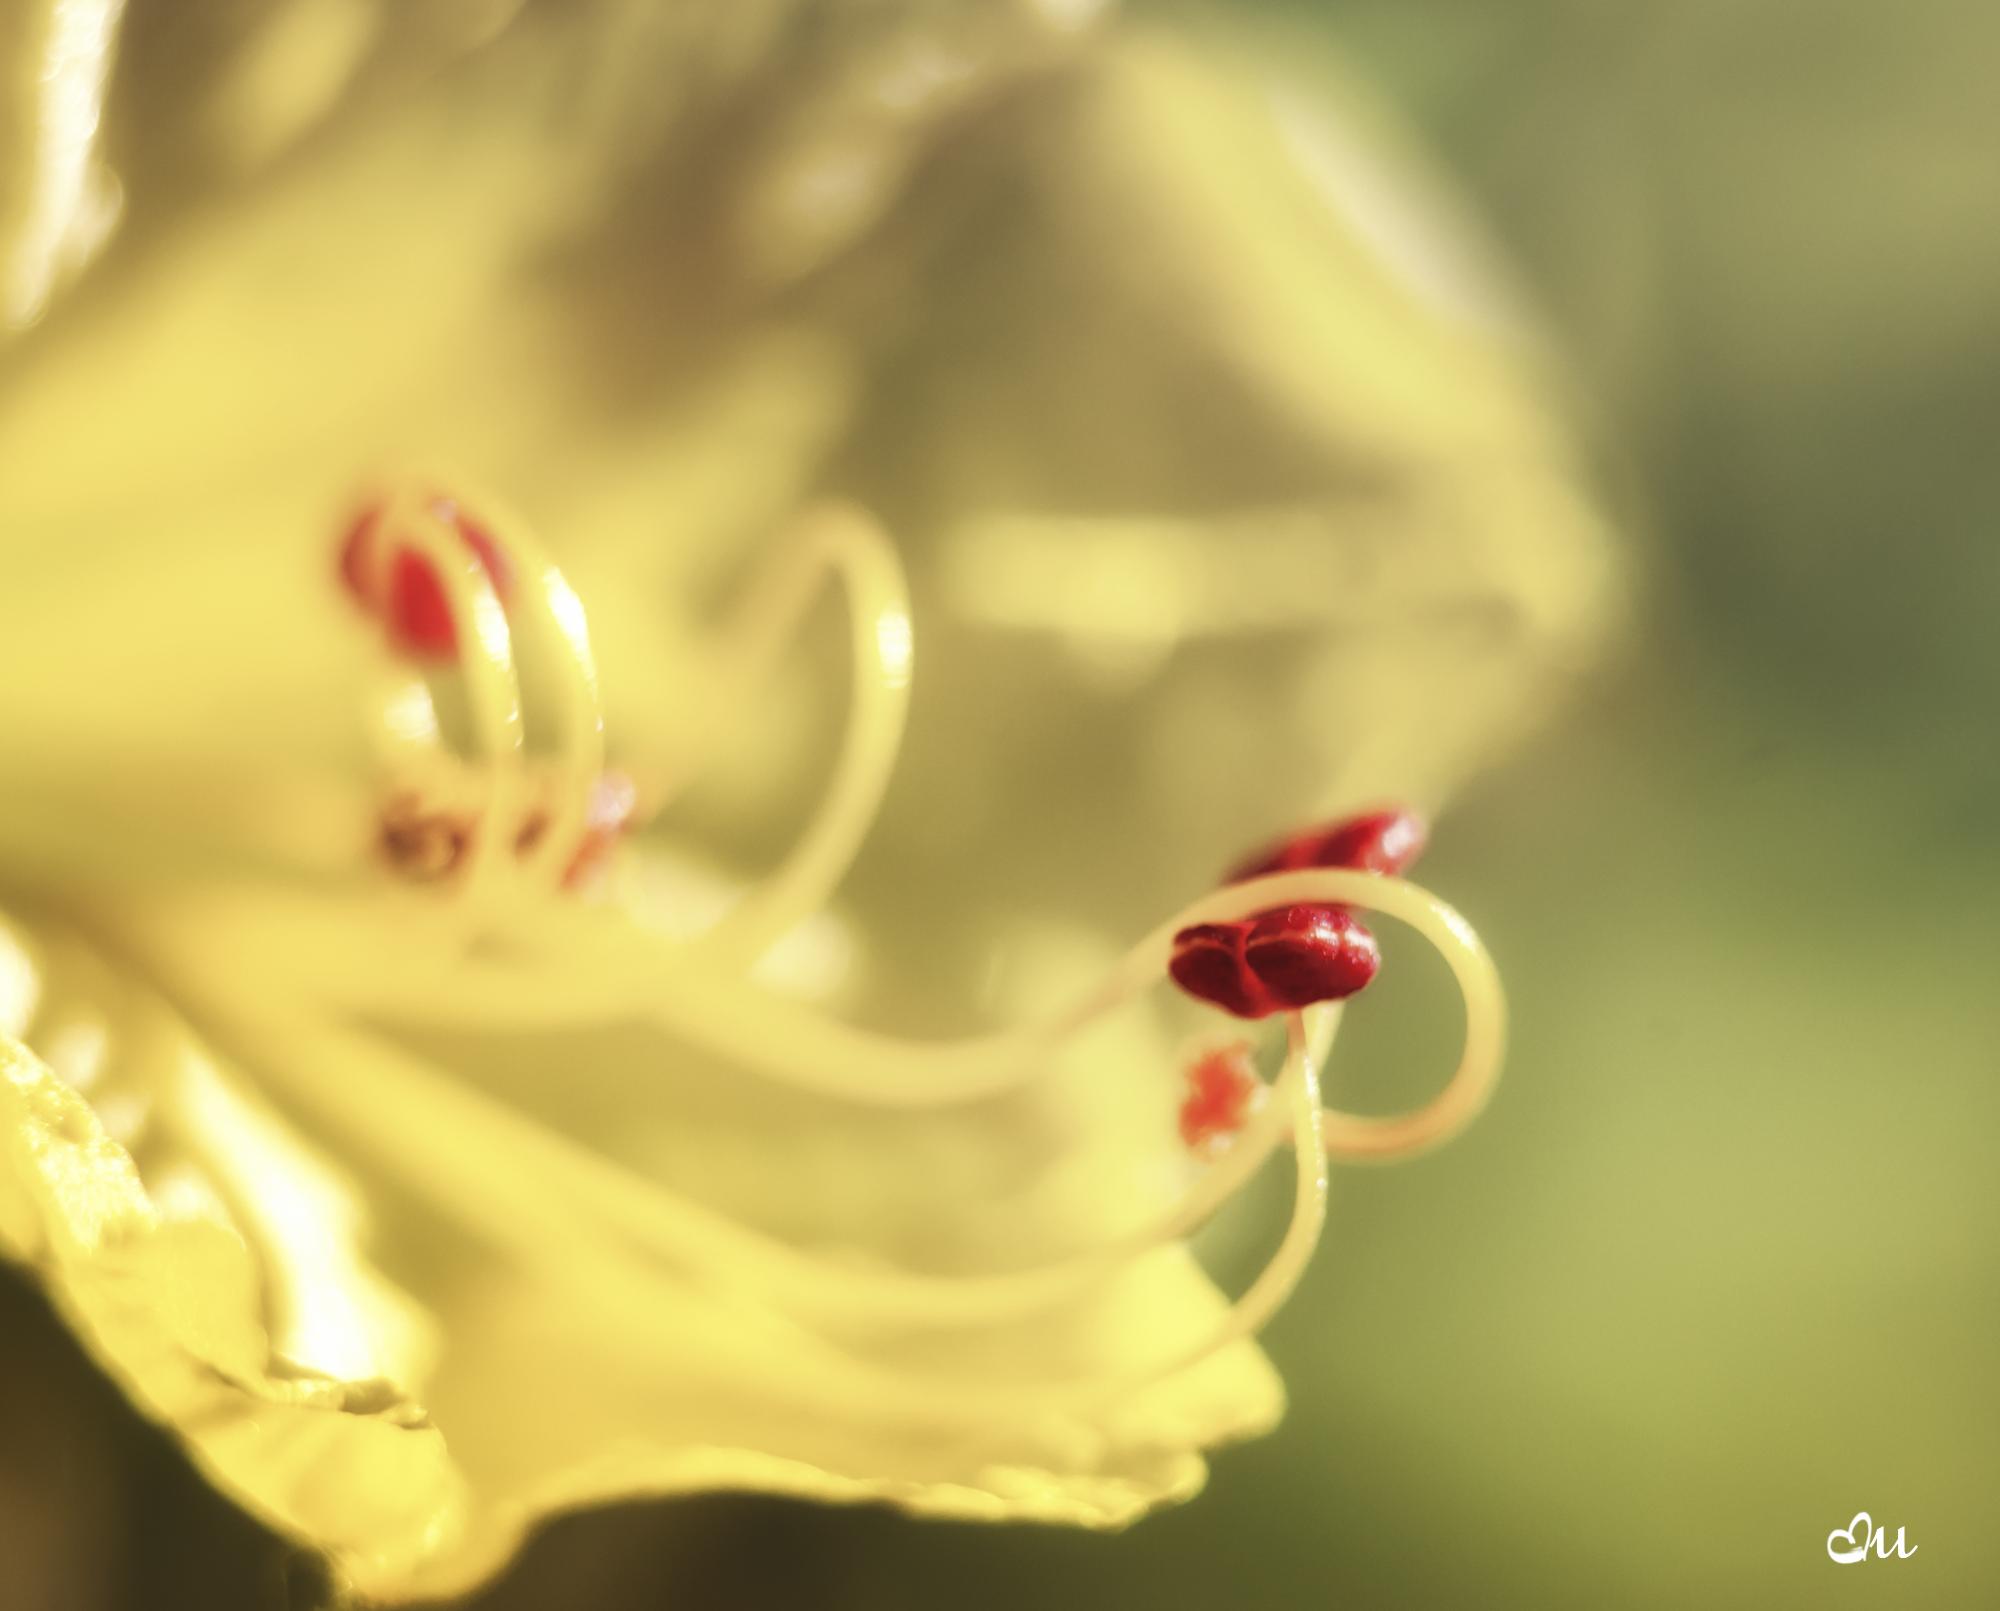
nature, blossom, light, plant, photography, leaf, flower, petal, bloom, europe, red, color, macro, peace, serene, nikon, yellow, closeup, flora, close up, happiness, fleur, passion, soft, nikkor, quiet, douceur, parfum, nikond750, plaisir, softness, scent, perfume, treasure, pleasure, bienetre, macro photography, c uruyann, flowering plant, land plant